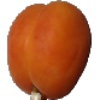
Label: apricot